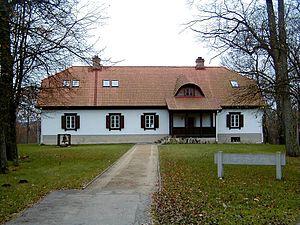
Rainis, pseudonyme de Jānis Pliekšāns - est un écrivain et poète letton, surnommé le « Goethe letton » en raison de l'ampleur de son œuvre.